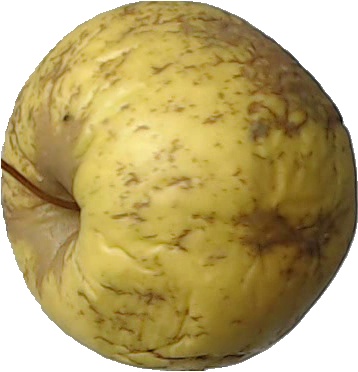
Label: apple_golden_1